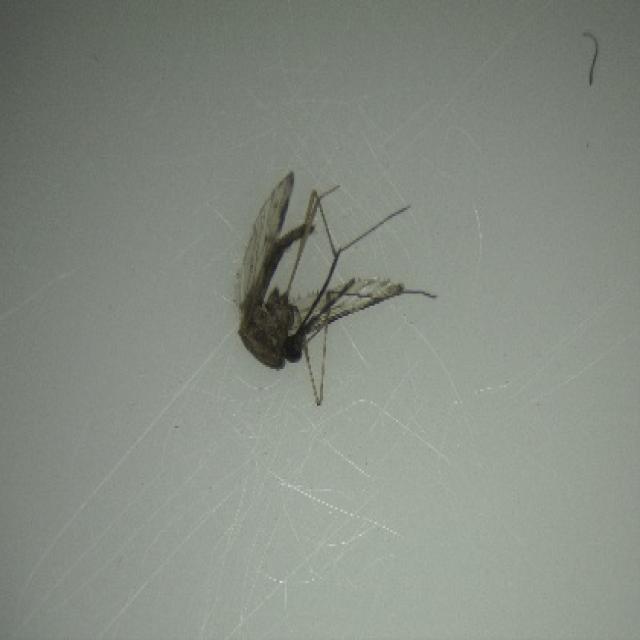
Species: anopheles_sinensis